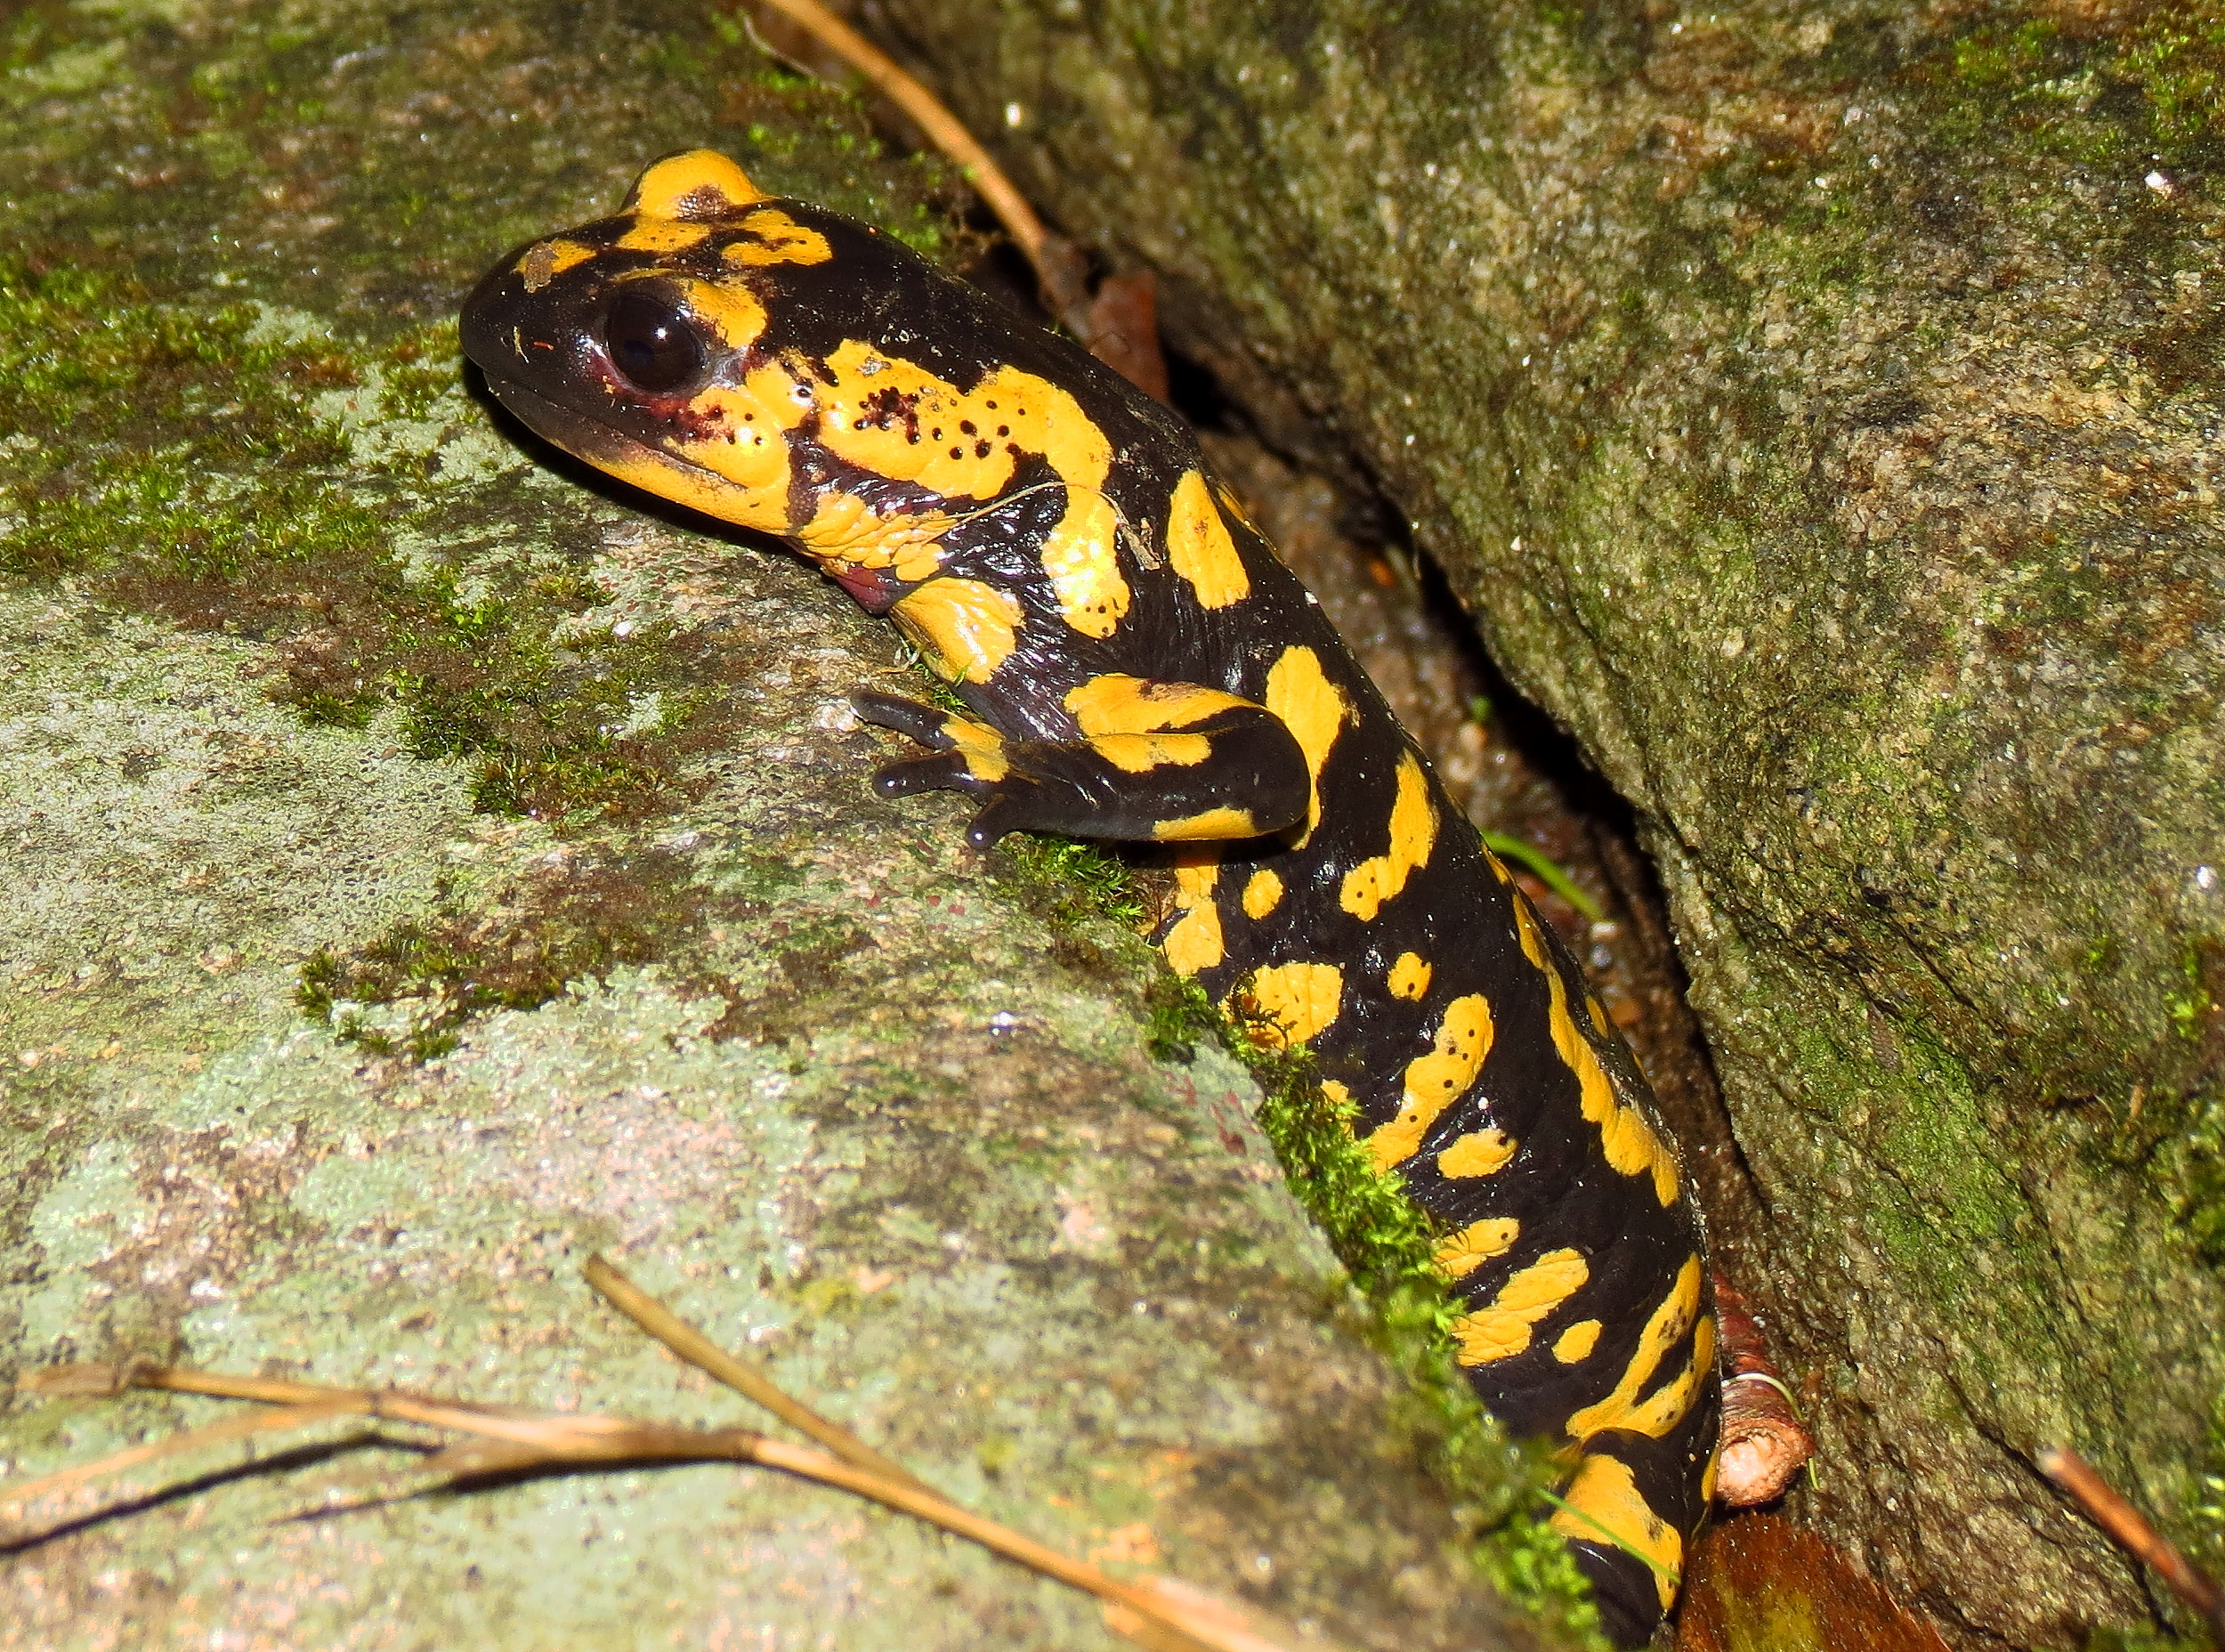
nature, wildlife, amphibian, fauna, animals, vertebrate, newt, naturaleza, salamander, ggl1, gaby1, animales, salamandra, canonsx40hs, colubridae, salamandridae, lissotriton, european fire salamander